Vittorio Badini Confalonieri

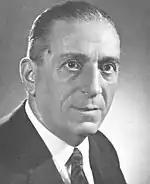
Vittorio Badini Confalonieri

Confalonieri was born in Turin in 1914. He was elected to the Constituent Assembly of Italy in 1946 and subsequently to the Chamber of Deputies from 1953 to 1976.